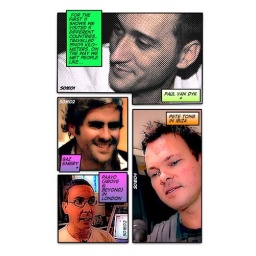
An 8-pages little comic book about &amp;quot;Laptop Dj&amp;quot; a TV Show by Hungarian producer / dj Shane 54.